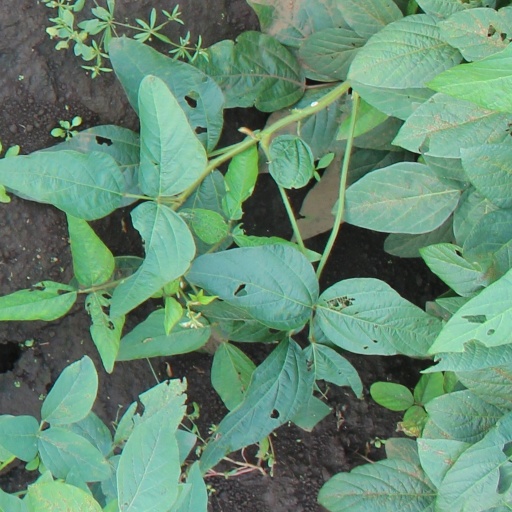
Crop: soybean